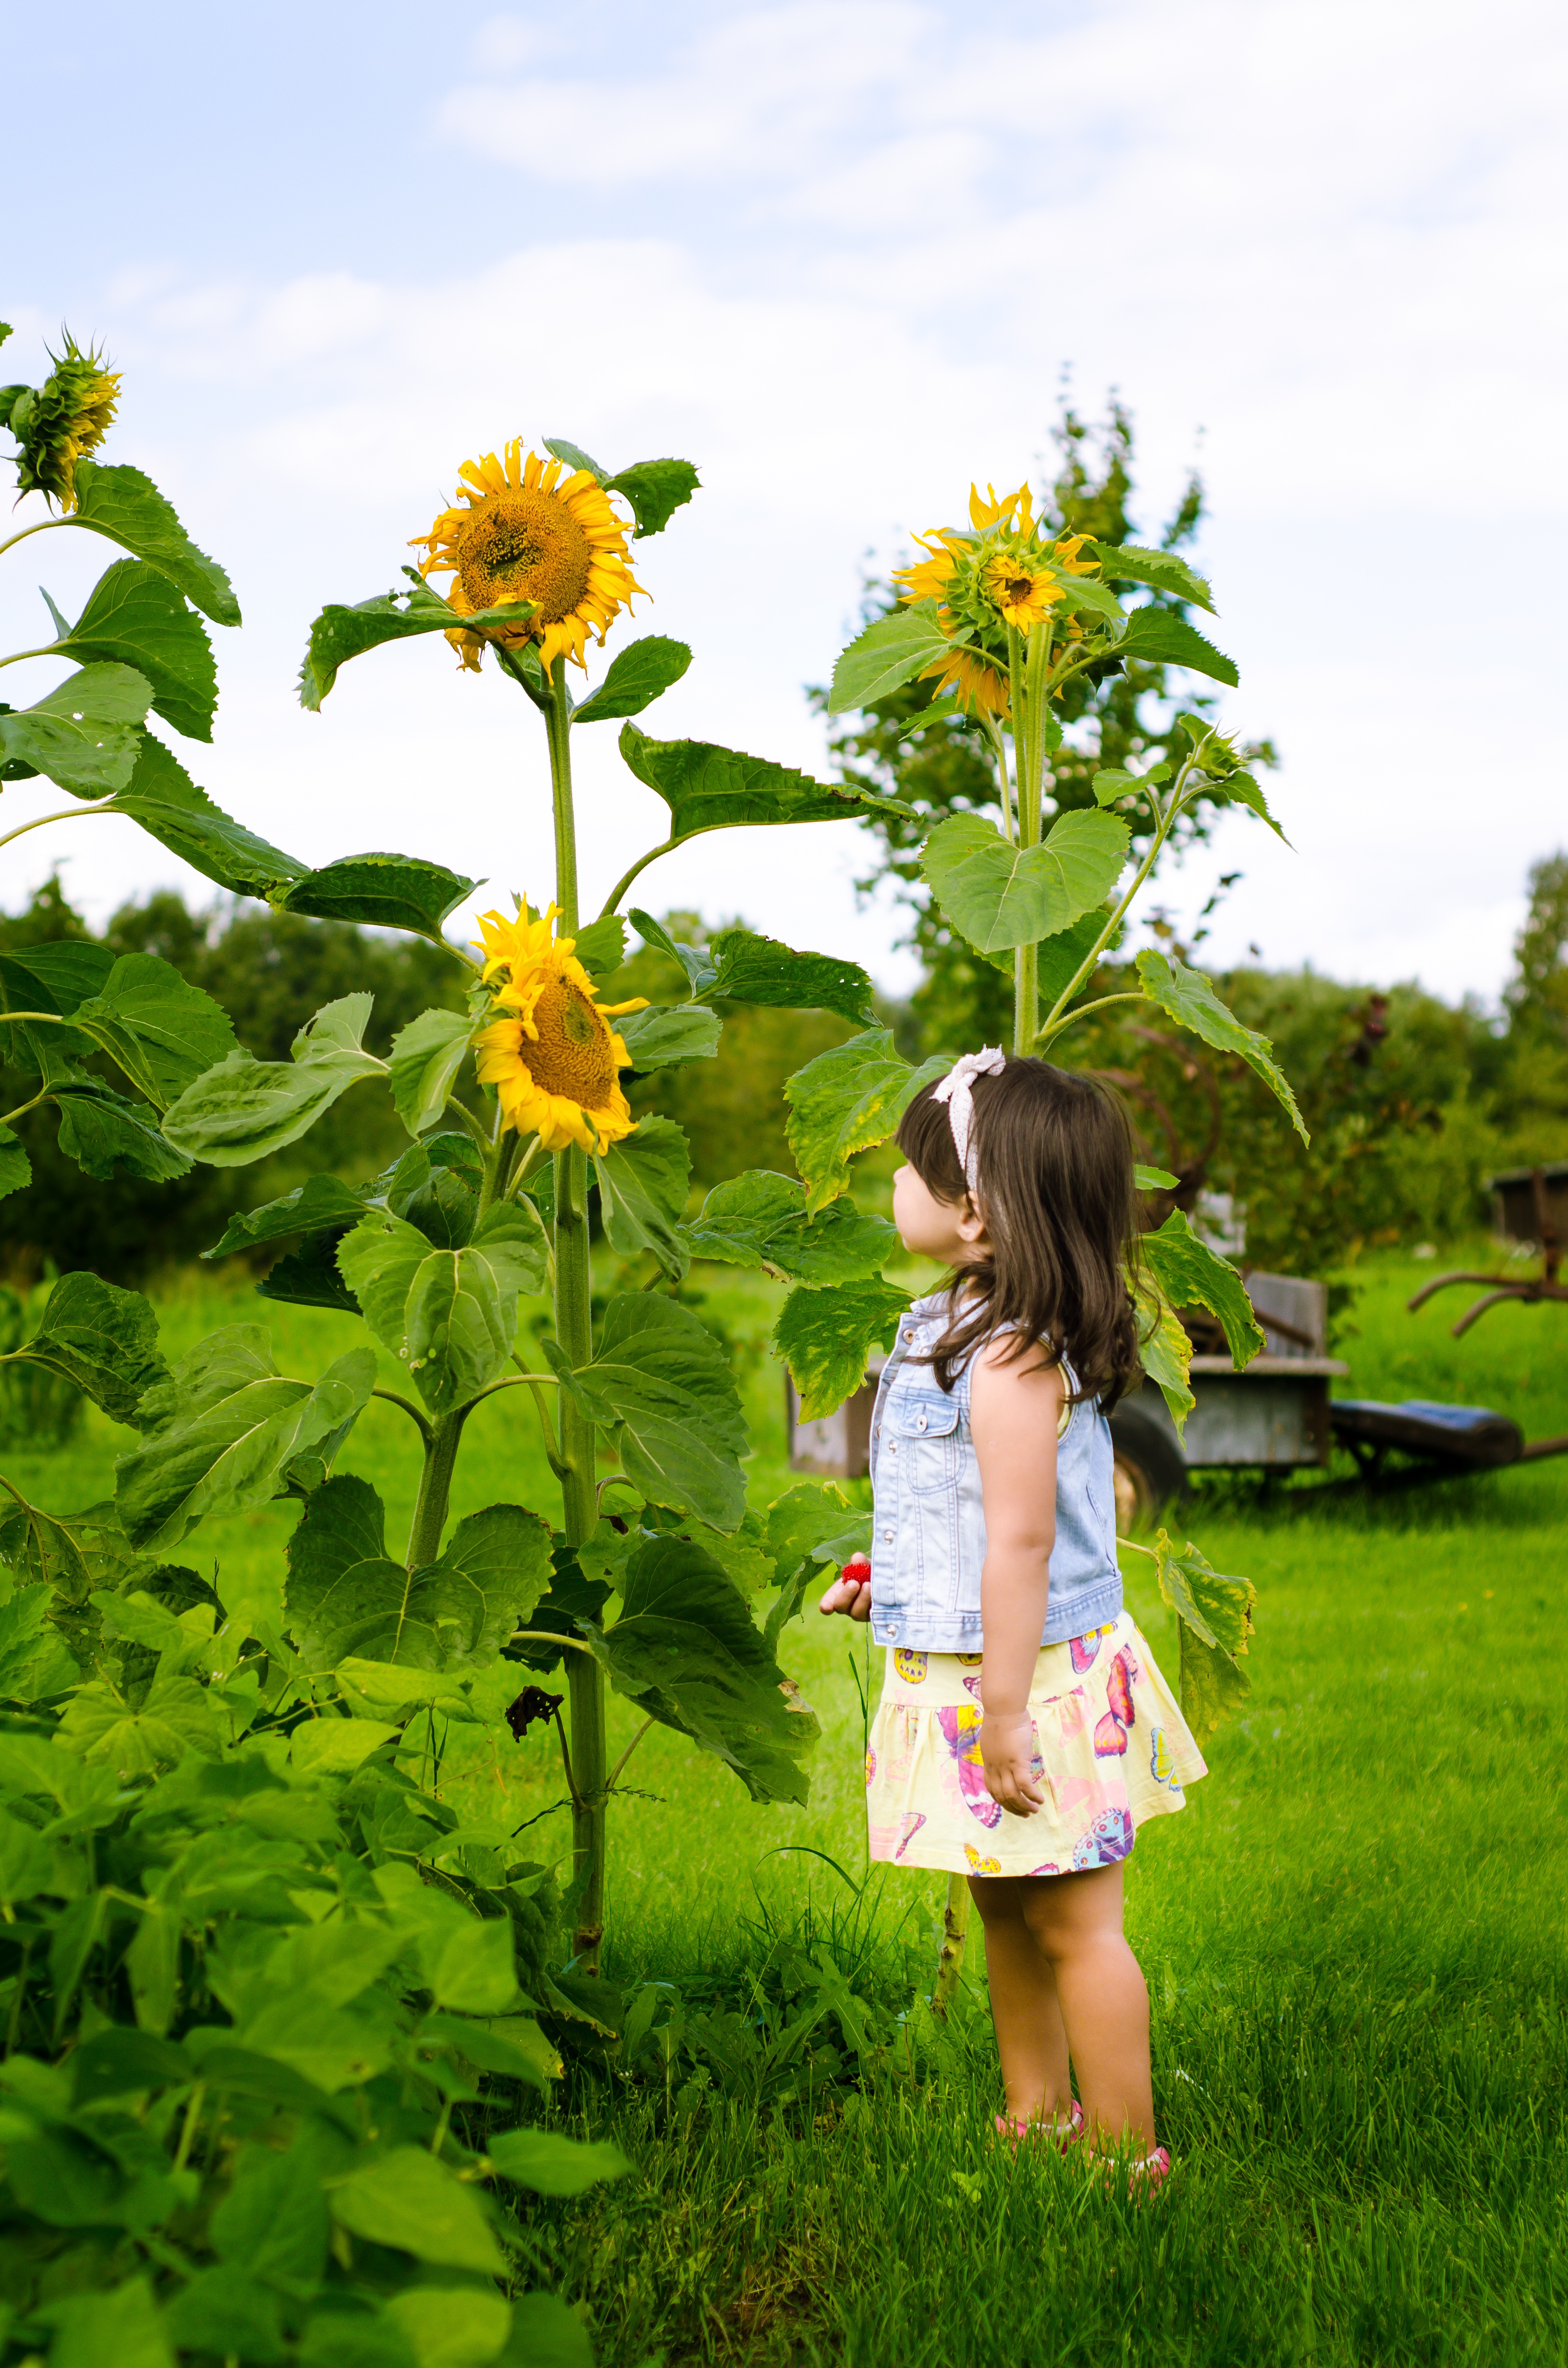
nature, plant, girl, field, lawn, meadow, countryside, flower, summer, green, child, botany, yellow, agriculture, garden, flora, sunflower, wildflower, flowering plant, daisy family, land plant